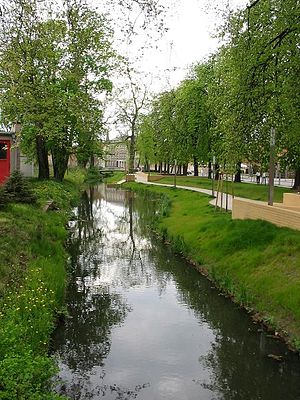
Luckenwalde / Geografi
Nuthe i Luckenwalde
Luckenwalde er administrationsby i landkreis Teltow-Fläming i den tyske delstat Brandenburg. Luckenwalde har haft stor betydning som industriby, og efter Tysklands genforening er der udviklet et stærkt turisterhverv.